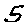
Label: 5